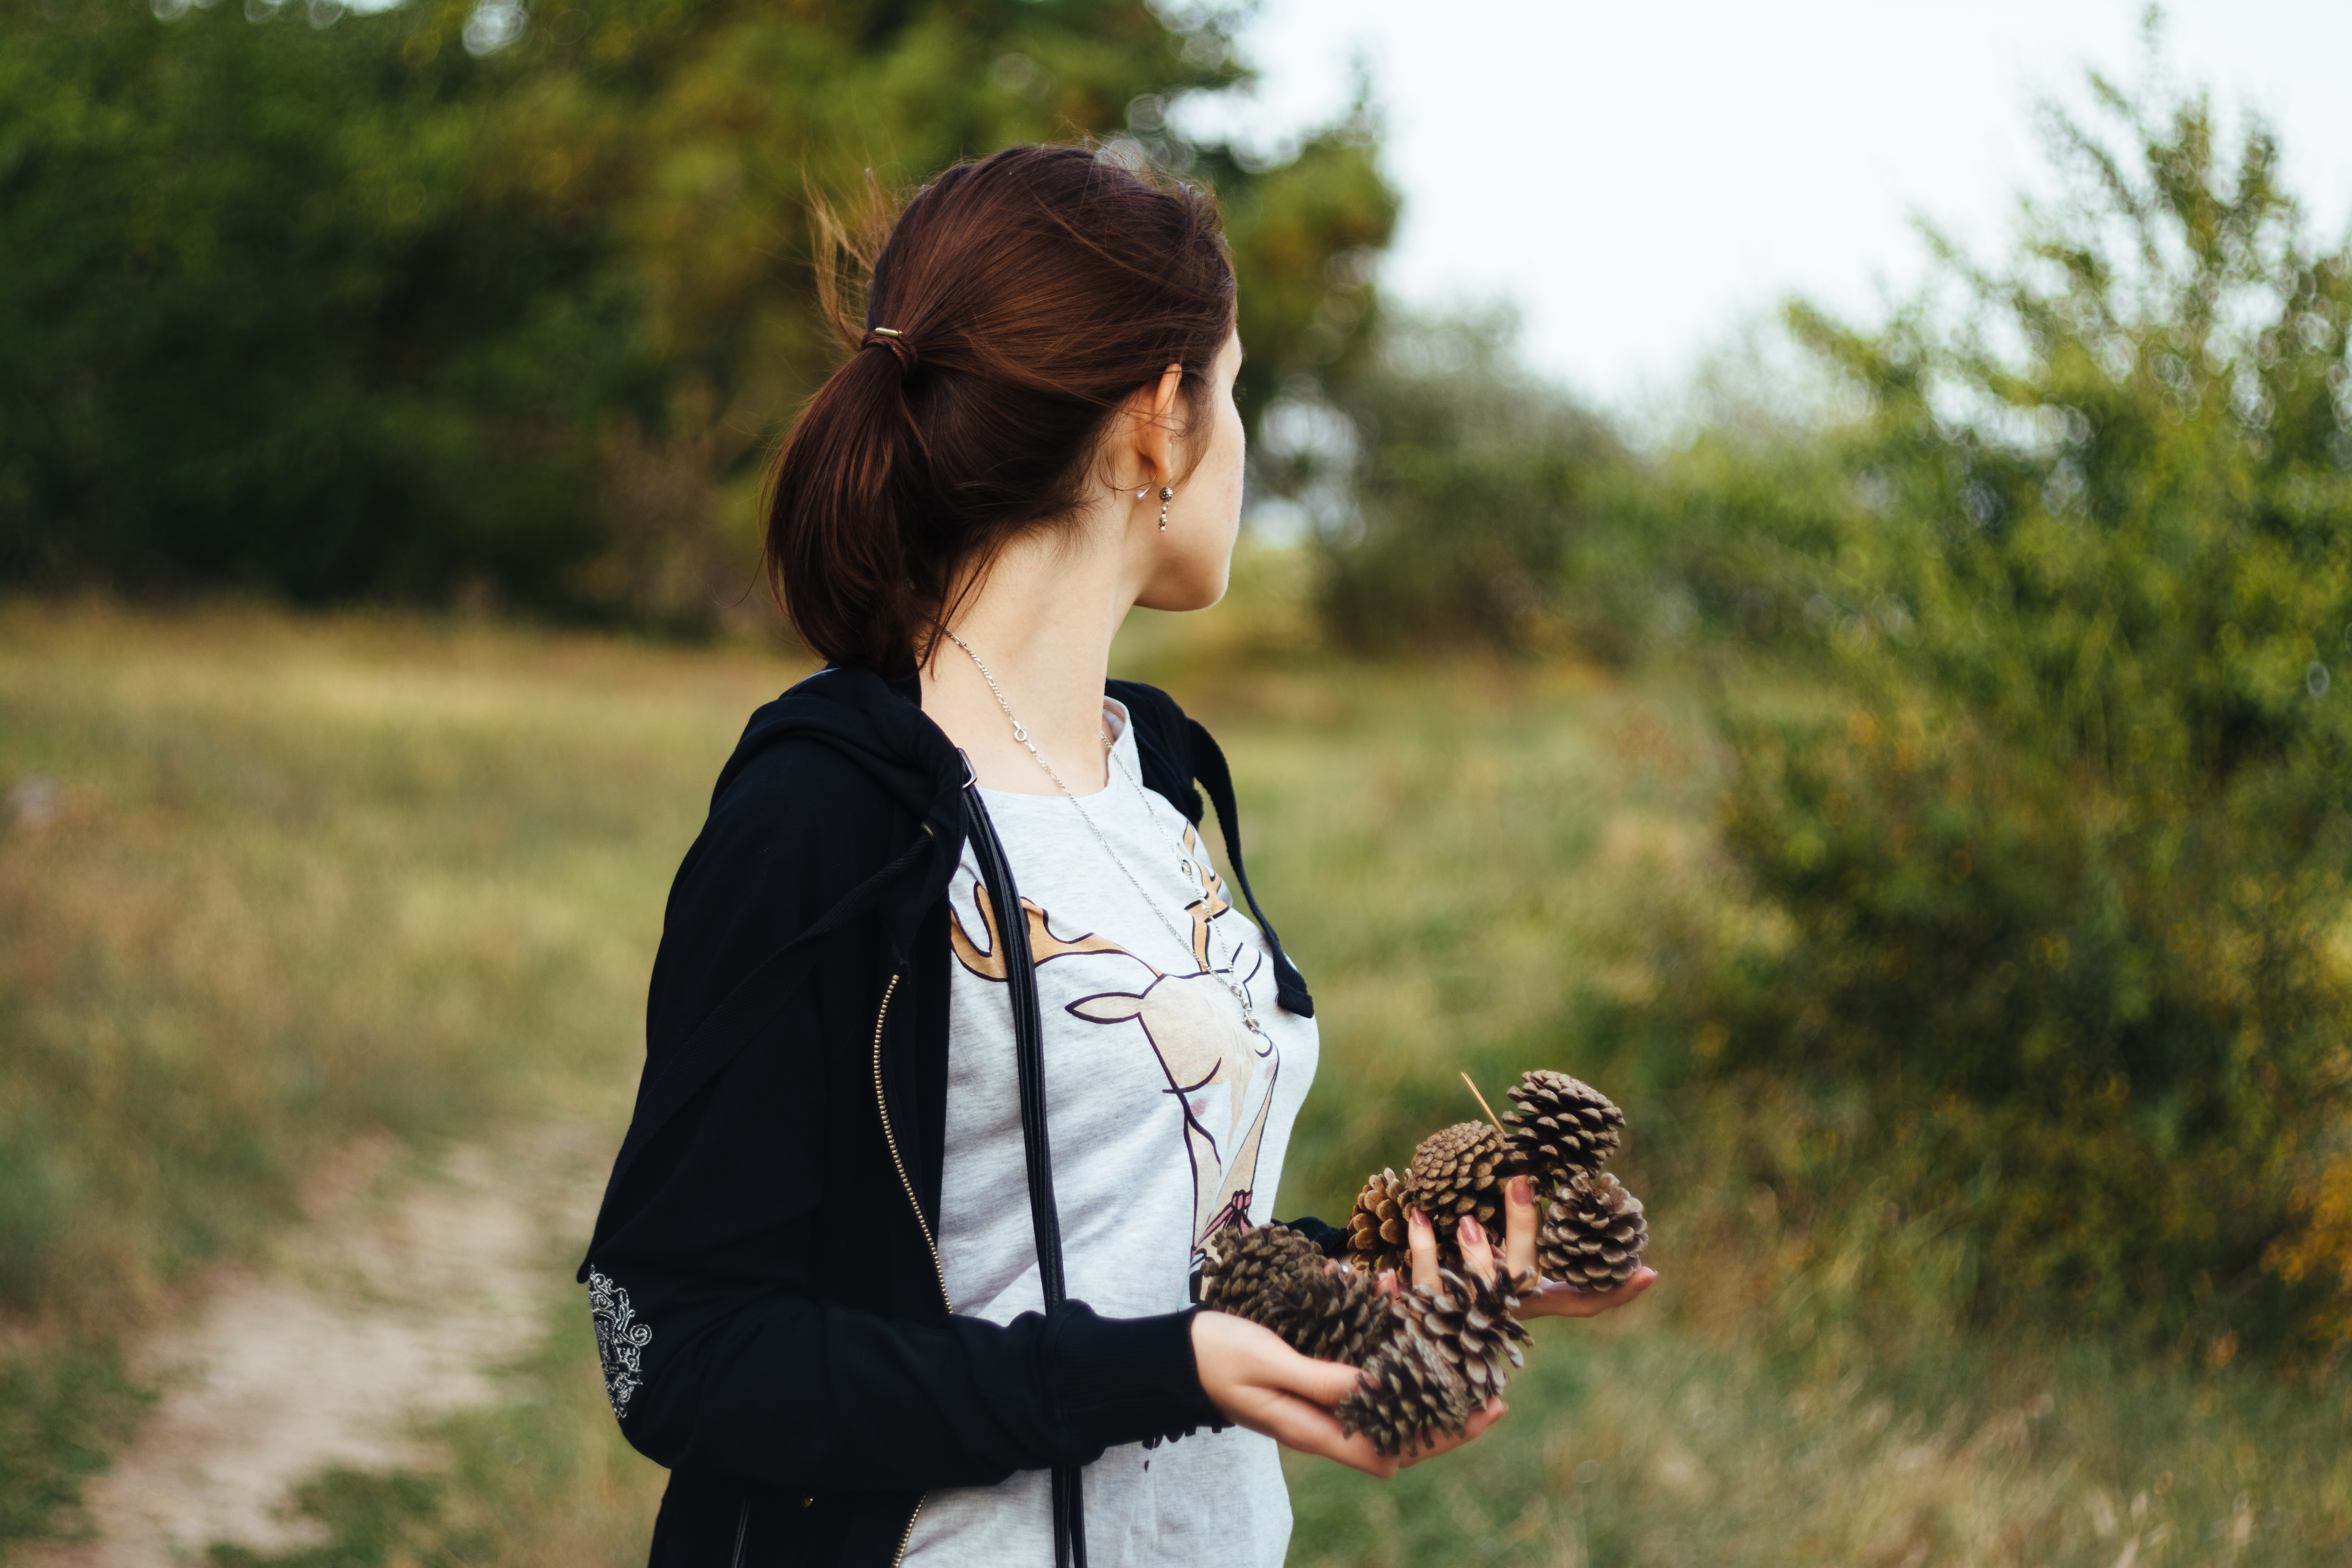
tree, grass, person, girl, woman, fall, flower, summer, recreation, daytime, spring, park, fashion, leisure, outdoors, daylight, adult, pine cones, photo shoot, portrait photography